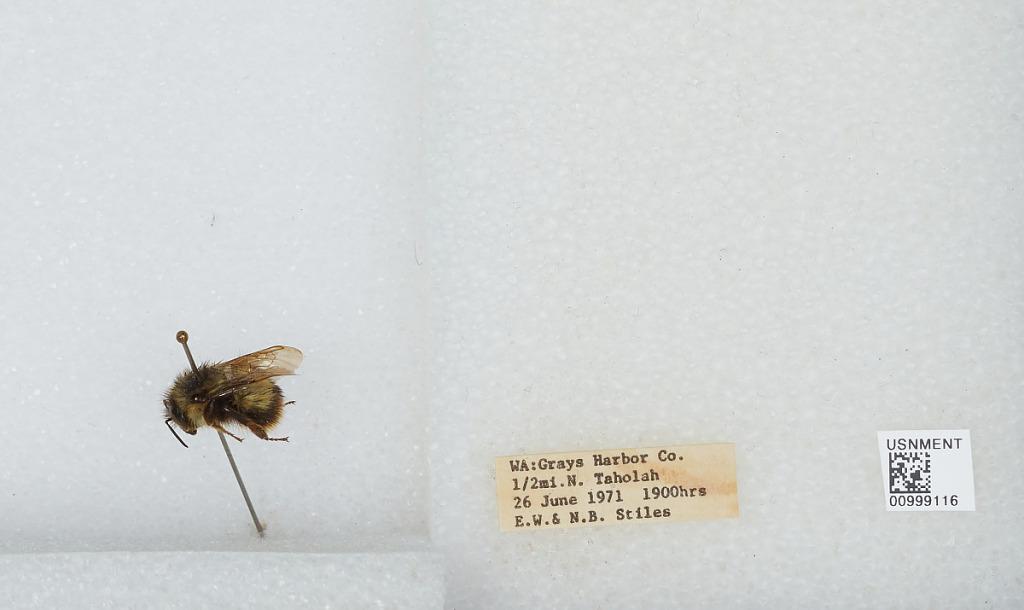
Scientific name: Bombus (Pyrobombus) mixtus Cresson
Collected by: E. Stiles & N. Stiles
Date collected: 1971-6-26
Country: United States
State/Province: Washington
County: Grays Harbor
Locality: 1/2 mile north of Taholah
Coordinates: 47.3594, -124.292